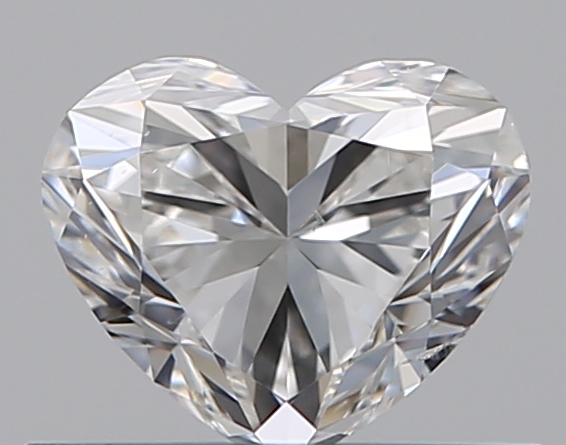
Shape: heart
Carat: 0.5
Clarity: SI1
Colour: G
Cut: EX
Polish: EX
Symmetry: EX
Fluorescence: N
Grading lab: GIA
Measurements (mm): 4.66 x 5.53 x 3.31